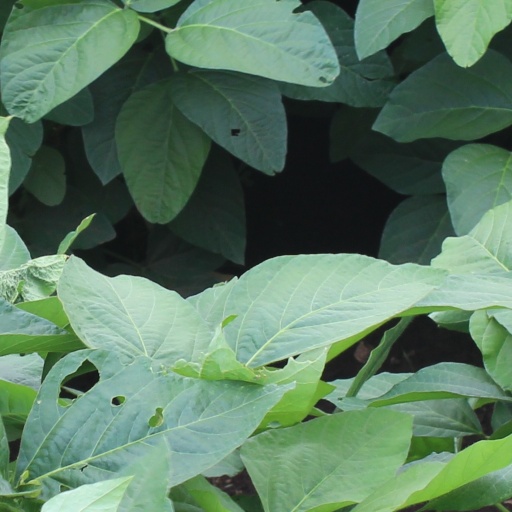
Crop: soybean